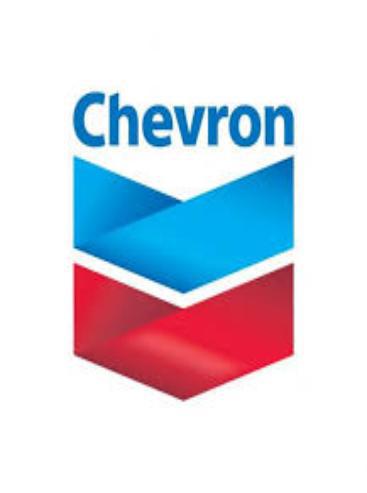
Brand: Chevron
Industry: Transportation